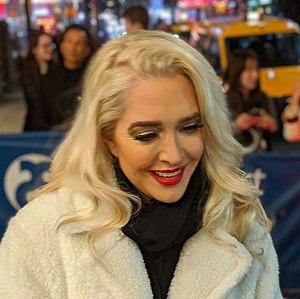
Erika Jayne, née le 10 juin 1971 à Atlanta en Georgie, est une chanteuse américaine. Elle participe à l'émission de télé-réalité Les Real Housewives de Beverly Hills.